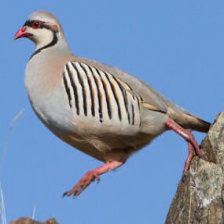
Species: CHUKAR PARTRIDGE
Scientific name: ALECTORIS CHUKAR
ImageNet parent category: partridge